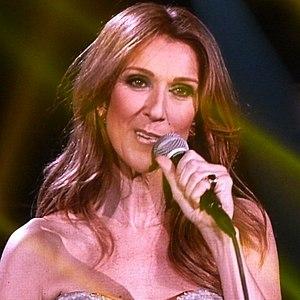
Céline Dion en 2013